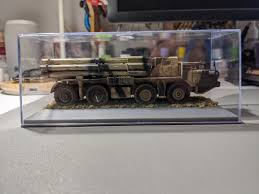
Label: Self Propelled Artillery